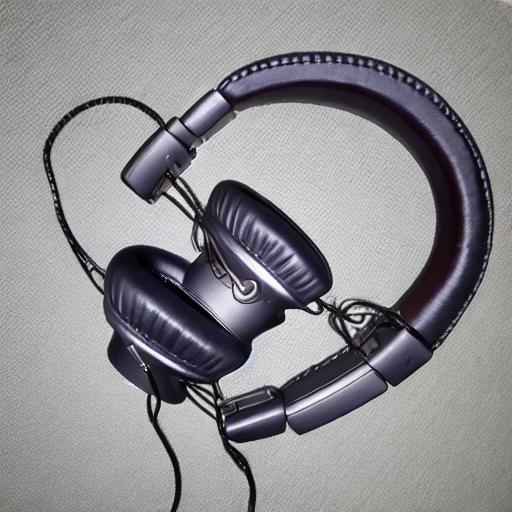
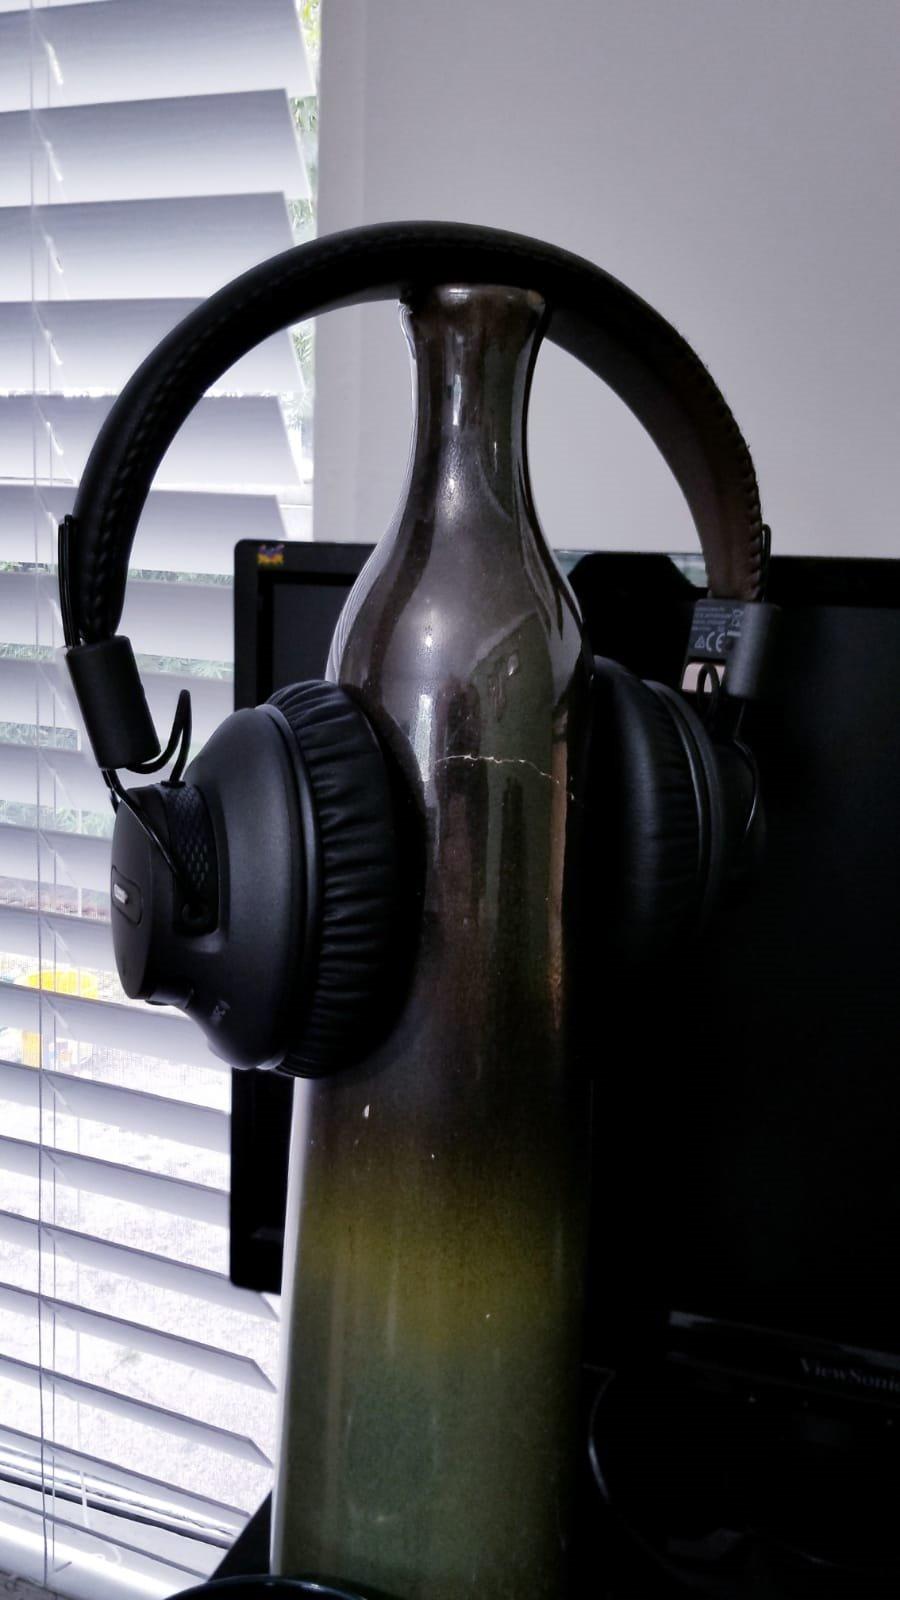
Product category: headphones
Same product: no